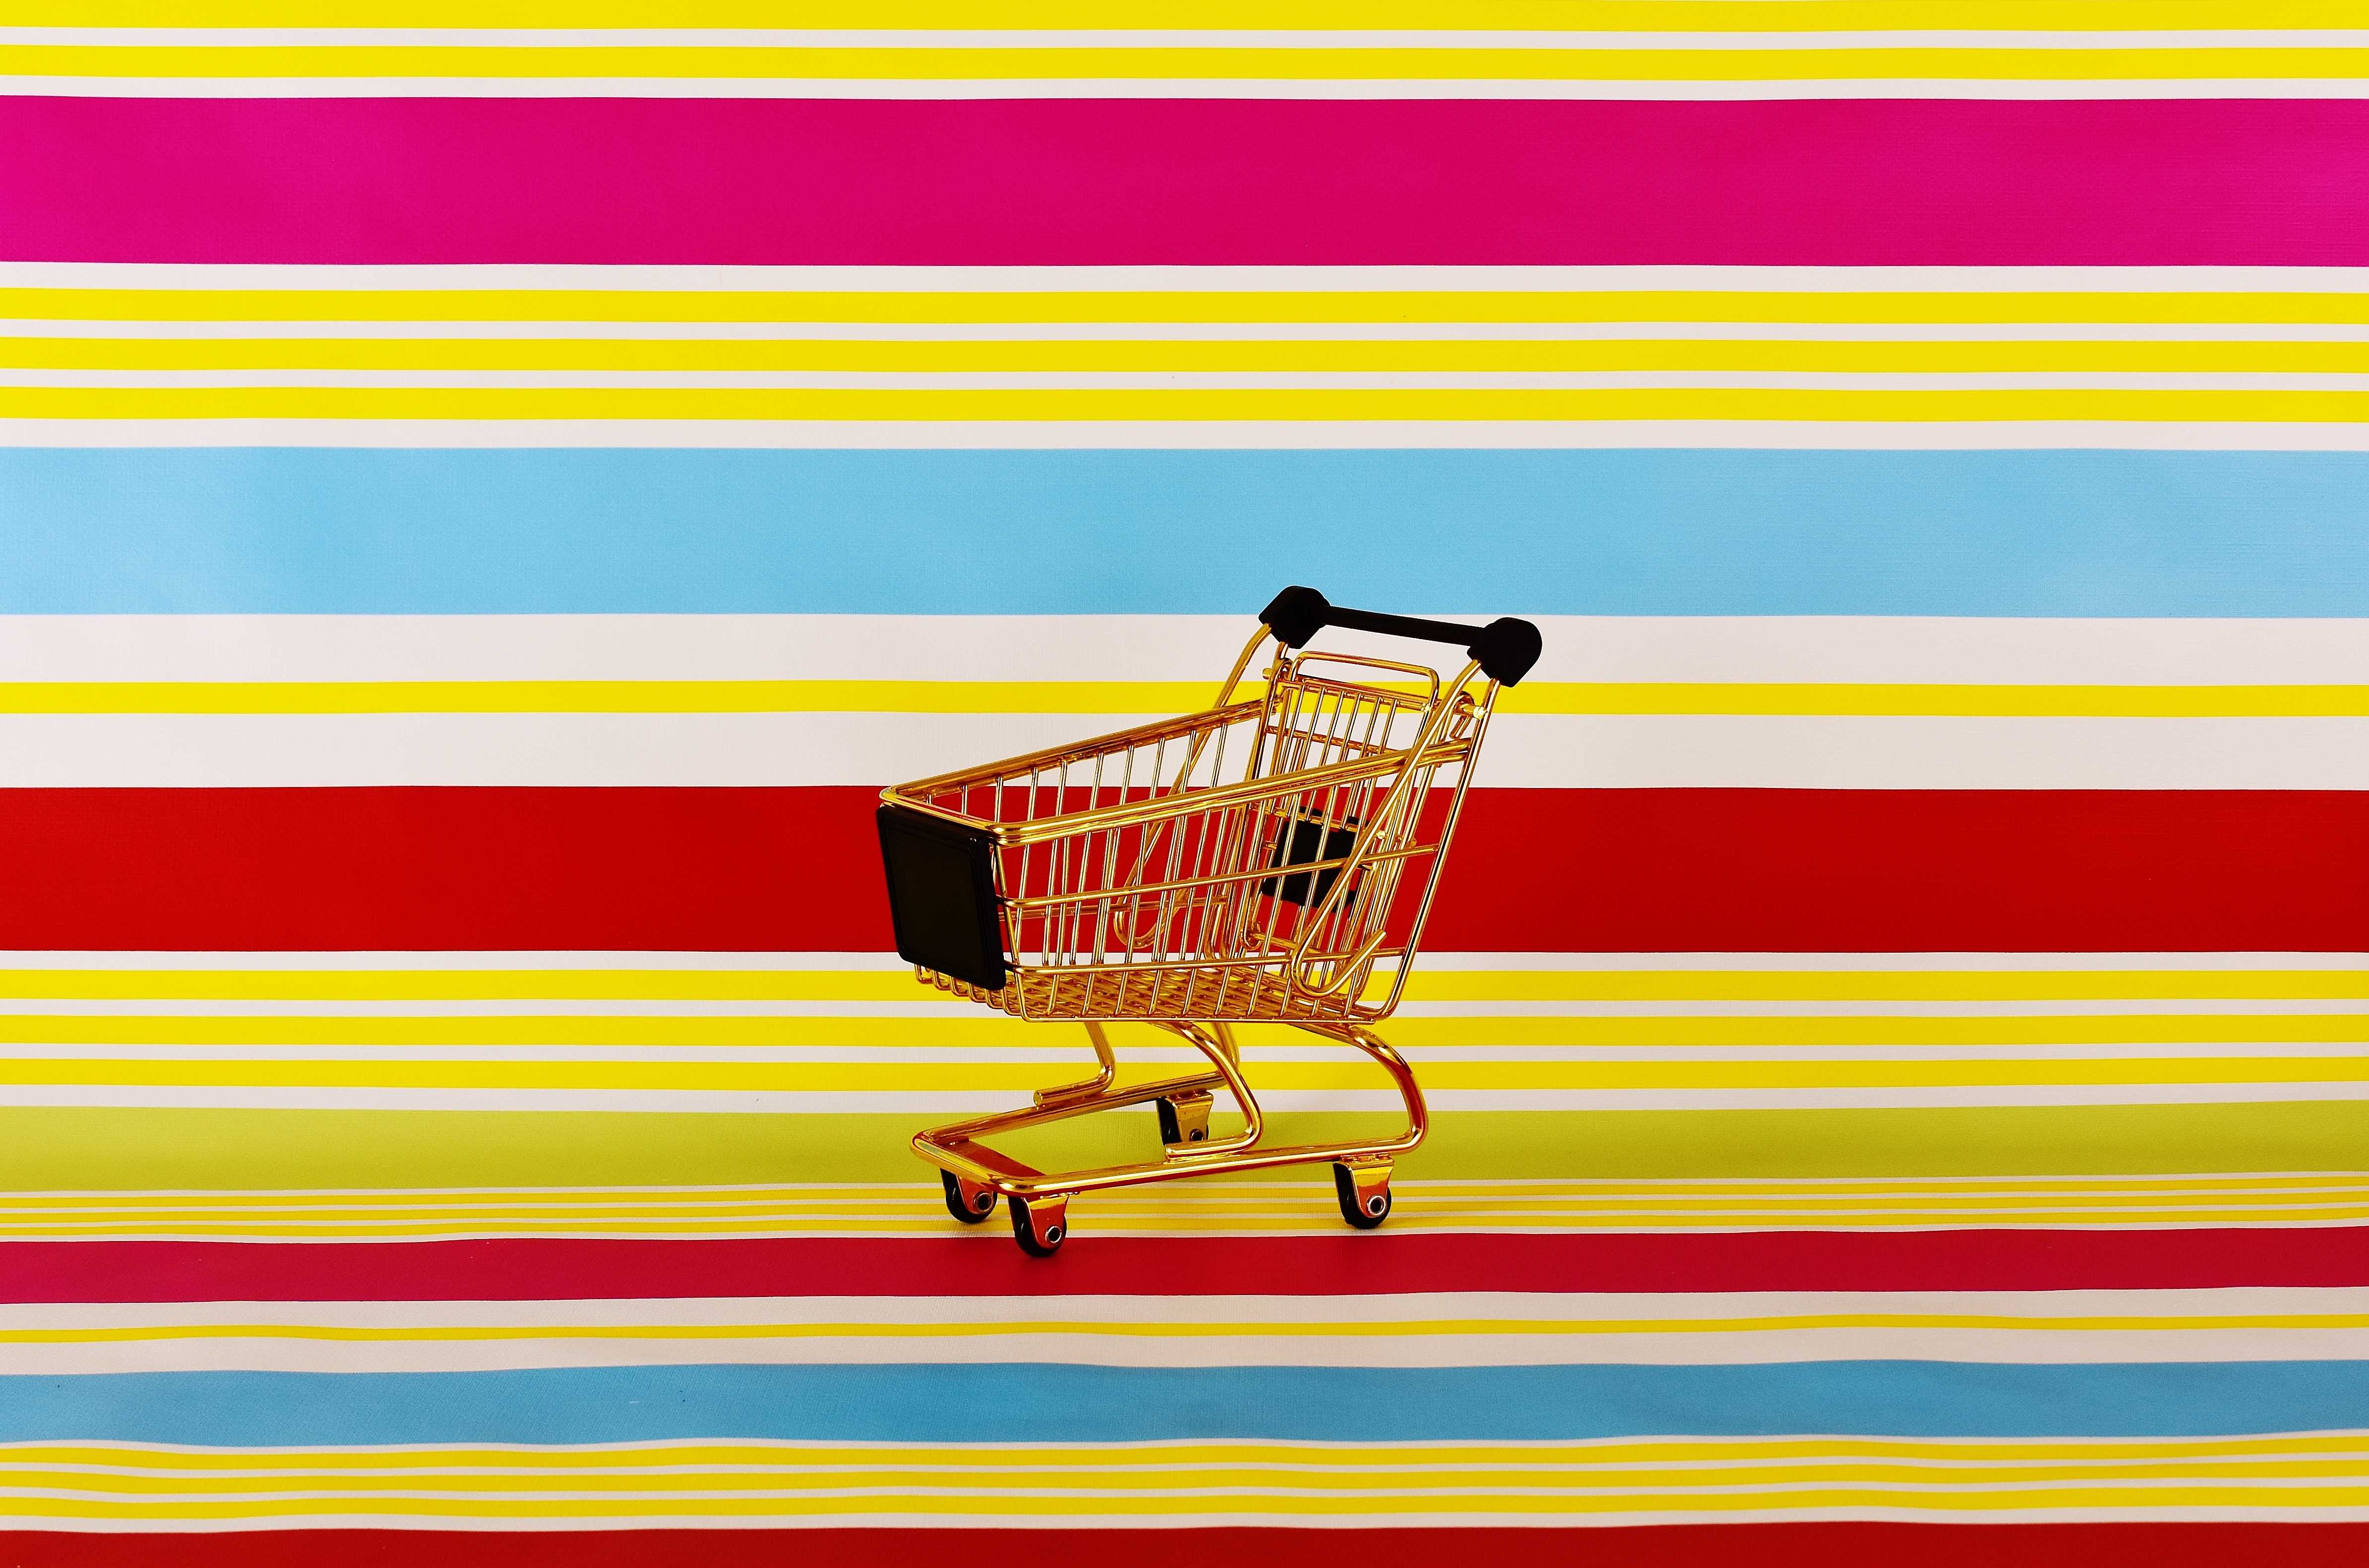
shop, business, shopping, gold, illustration, performance, sale, buy, shopping cart